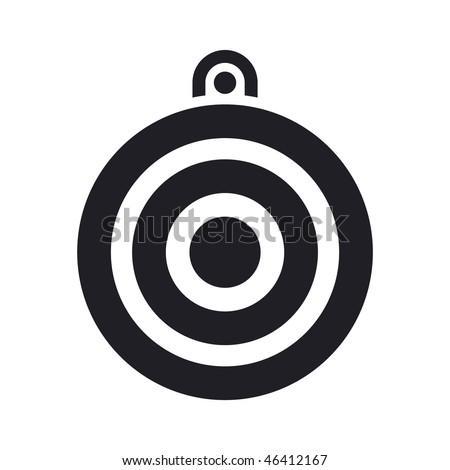
vector illustration of modern single icon depicting a target